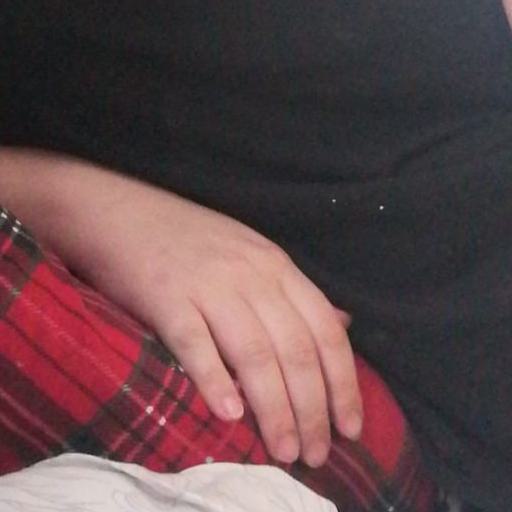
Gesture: no_gesture